Filippo Galli (bass)

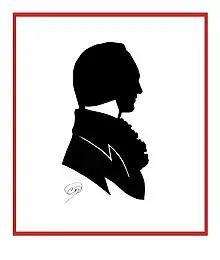
Fillipo Galli in an old fashion drawing by Carlos Fuentes y Espinosa, after Gioacchino Rossini´s original design

His new career took rise in 1812: his meeting with Rossini allowed him to sing "L'inganno felice" on 1 August at the Teatro San Moisè, Venice (in the role of Tarabotto). After his creation of Polidoro in Pietro Generali's "La vedova stravagante", he appeared in a new opera by Rossini—"La pietra del paragone" on 26 September 1812. His performance in the "Sigillara" aria was the hit of the immensely successful opera. His collaboration with Rossini increased: on 22 May 1813 he sang Mustafà in the premiere of "L'italiana in Algeri" at the Teatro San Benedetto in Venice. Rossini then composed numerous other bass parts specifically for Galli. On 14 August 1814 he appeared in "Il turco in Italia" at La Scala; on 31 May 1817 (again at La Scala), in the very difficult role of Fernando in "La gazza ladra". The title role in "Maometto II" followed on 3 December 1820 at the Teatro di San Carlo, Naples plus, on 3 February 1823, he sang the role of Assur in "Semiramide" at La Fenice in Venice.